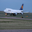
Label: airplane